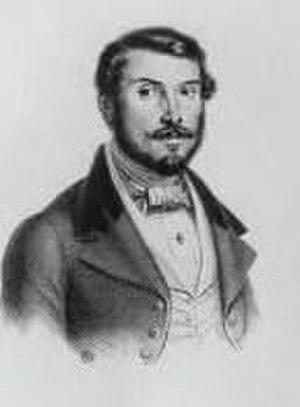
Giacomo Roppa est un ténor italien d'opéra dont la carrière s'étend des années 1830 aux années 1850. Il a principalement chanté dans les grands opéras d'Italie mais également à Liceu en Espagne. Il est surtout connu pour avoir créé le rôle de Jacopo Foscari lors de la première mondiale d'I due Foscari de Giuseppe Verdi en 1844.